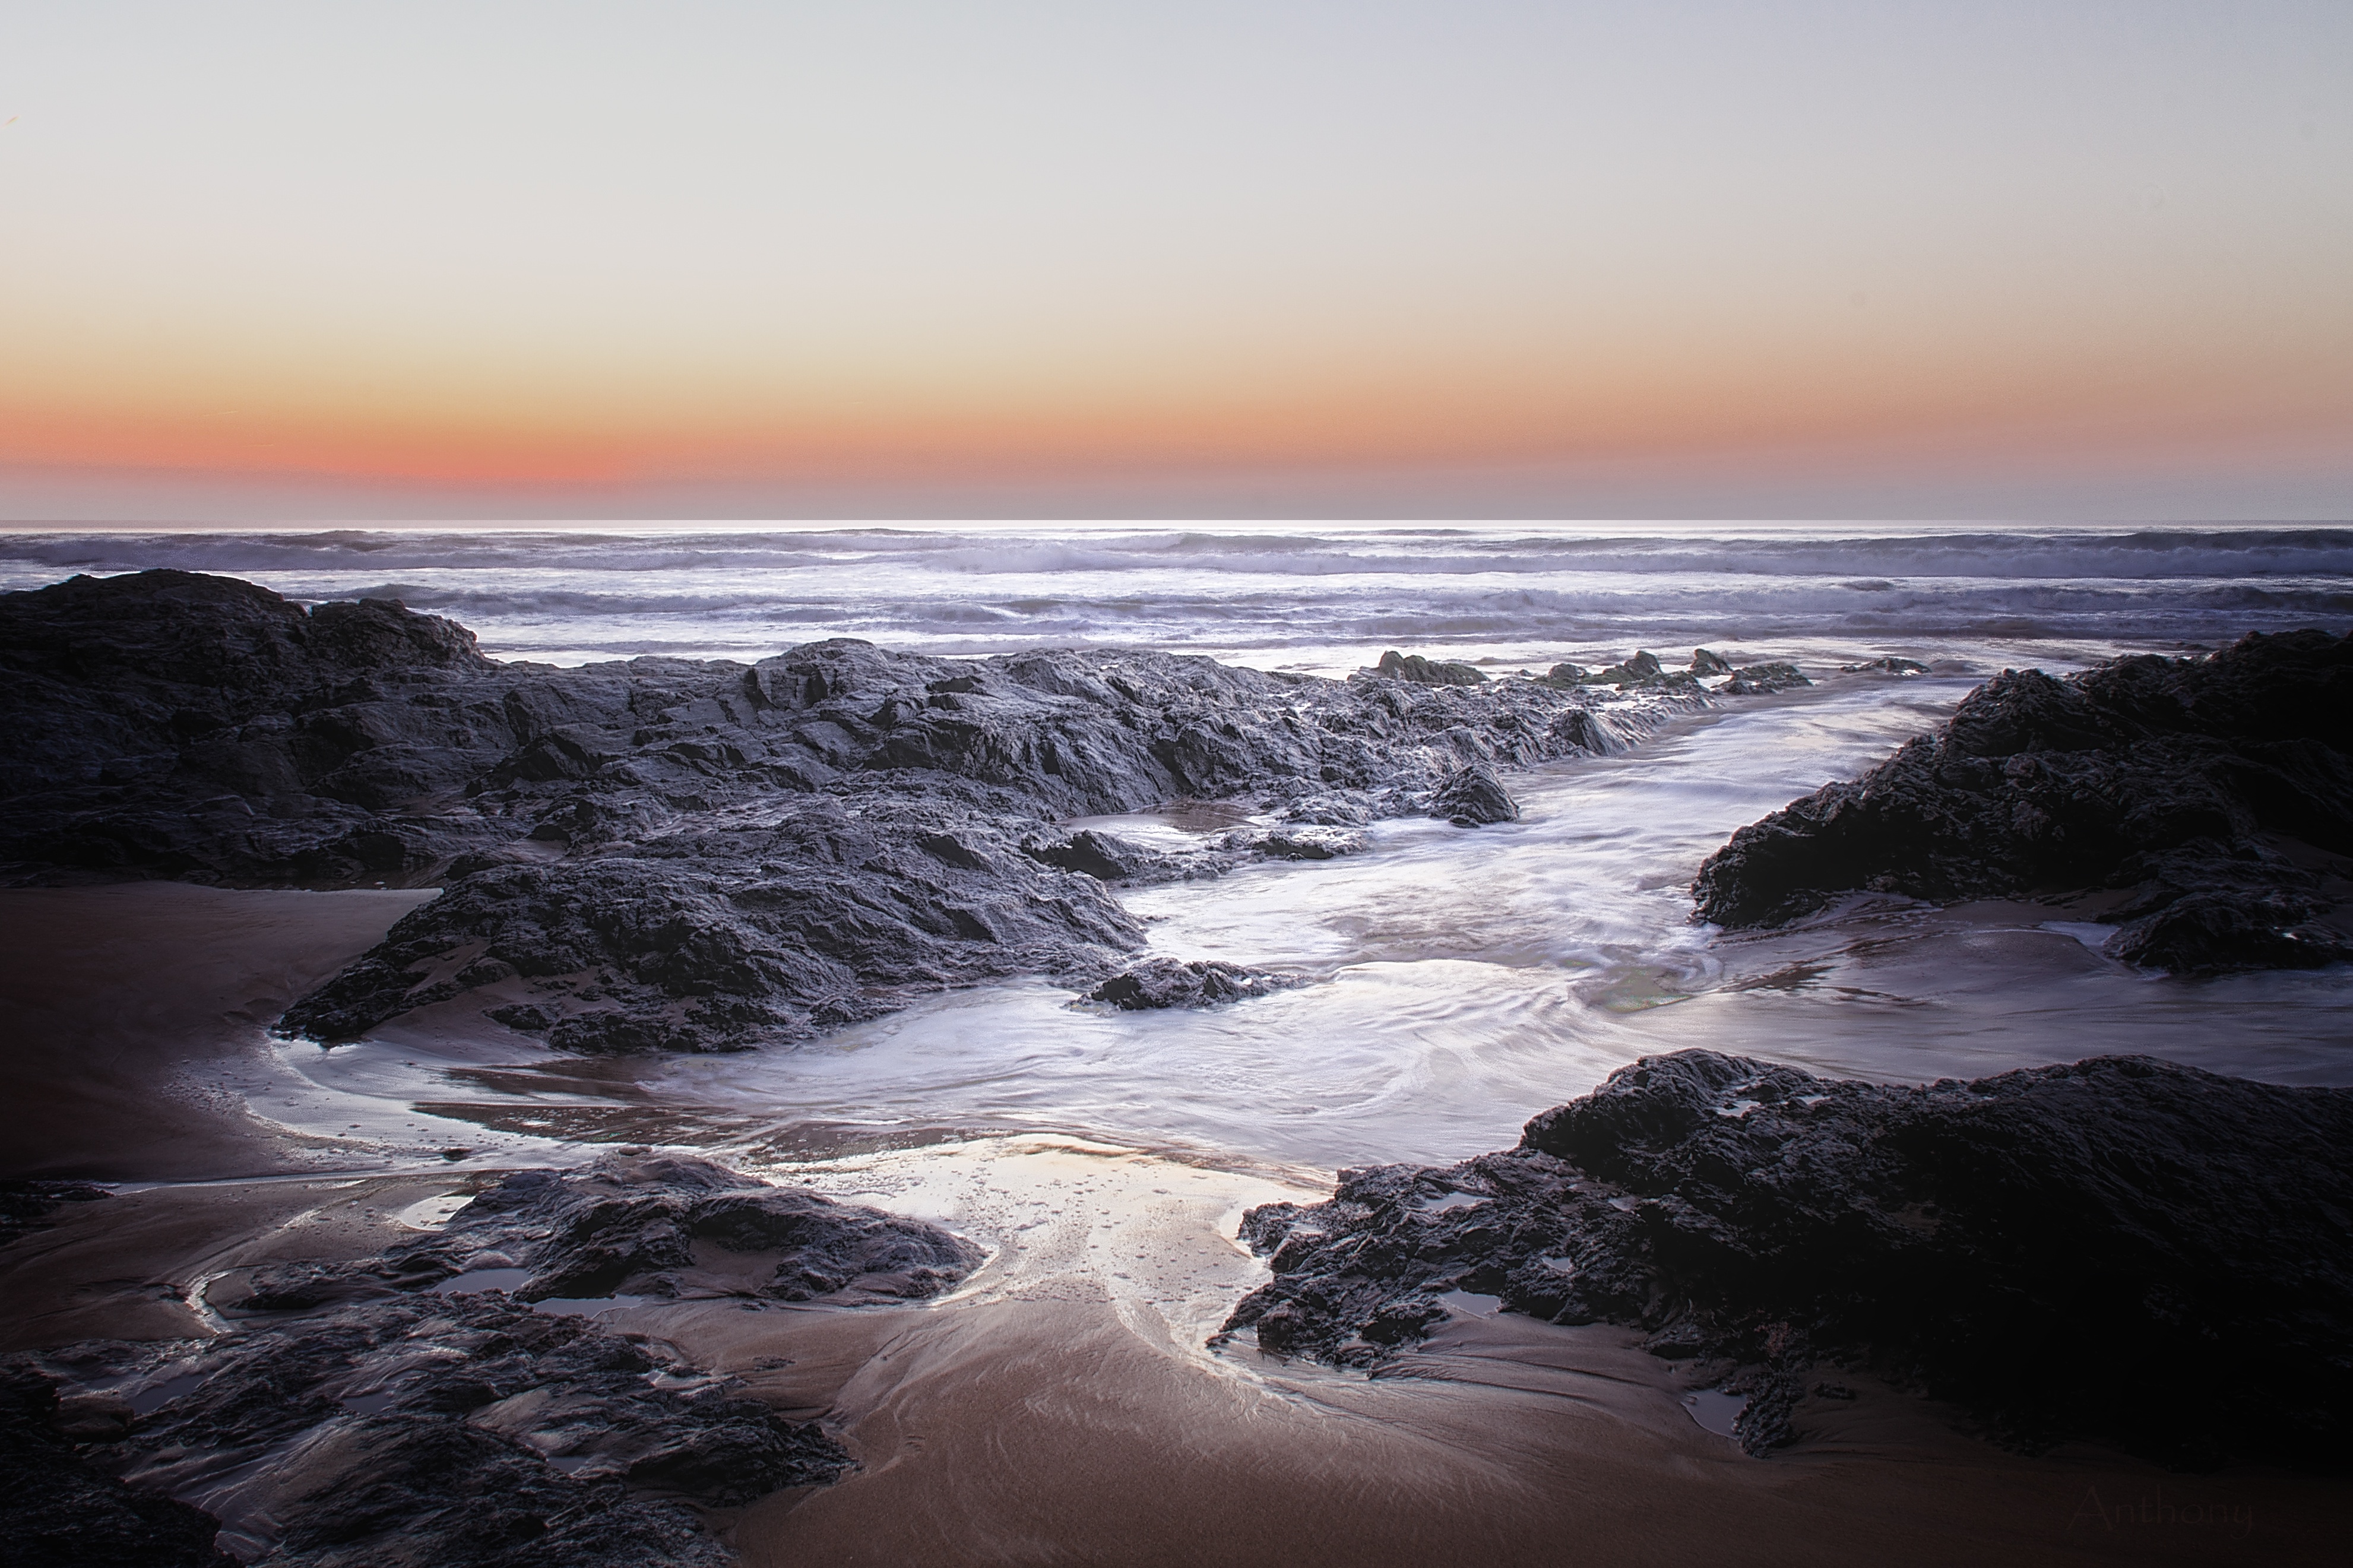
beach, sea, coast, sand, rock, ocean, horizon, cloud, sunrise, sunset, sunlight, morning, shore, wave, dawn, dusk, evening, material, body of water, atmospheric phenomenon, wind wave